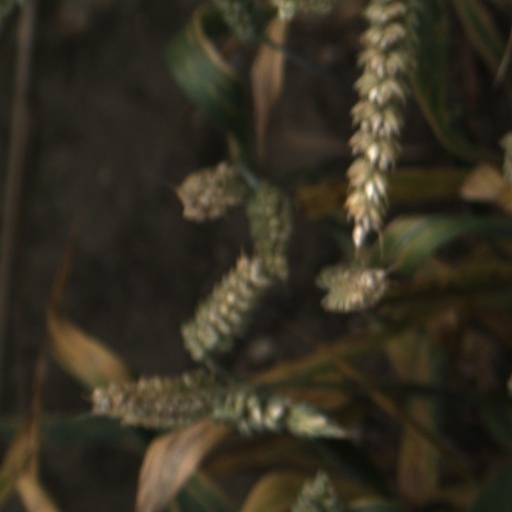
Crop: wheat